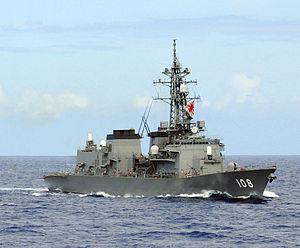
La classe Murasame est une classe de destroyers lance-missiles de la Force maritime d'autodéfense japonaise construite dans les années 1990 dans les chantiers navals de l’IHI Corporation.